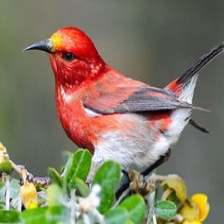
Species: APAPANE
Scientific name: HIMATIONE SANGUINEA